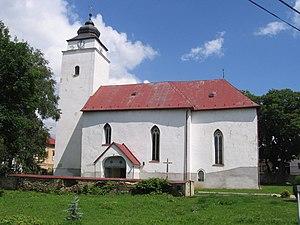
Veľký Slavkov est un village de Slovaquie situé dans la région de Prešov.